Virabhadrasana

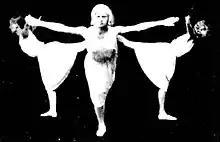
Pose like Virabhadrasana III, variant with arms out to sides, Niels Bukh's "Primary Gymnastics", 1924

The name is from the Sanskrit "Vīrabhadra", a mythical warrior, and , a yoga posture or meditation seat. Accordingly the asana is often called "Warrior Pose" in English. Ancient cave rock sculptures in the Ellora Caves, specifically cave 16 and cave 29, show a warrior-Shiva figure in a pose somewhat resembling Virabhadrāsana while conquering demons or wooing his consort Parvati. Still, these poses are not attested in the hatha yoga tradition until the 20th century with the practices of Tirumalai Krishnamacharya and his student Pattabhi Jois, who was photographed in Warrior I in about 1939.